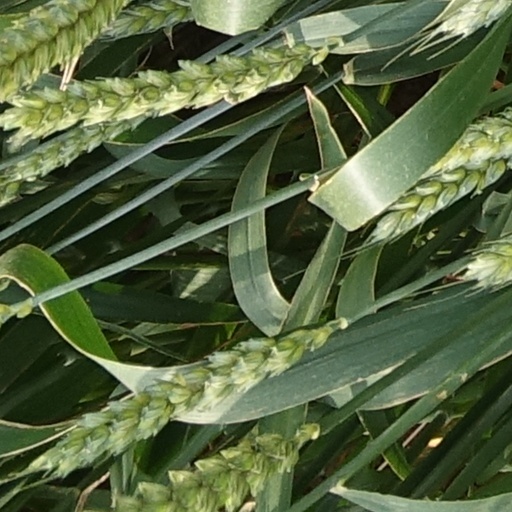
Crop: wheat